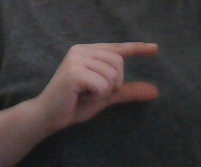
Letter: dal